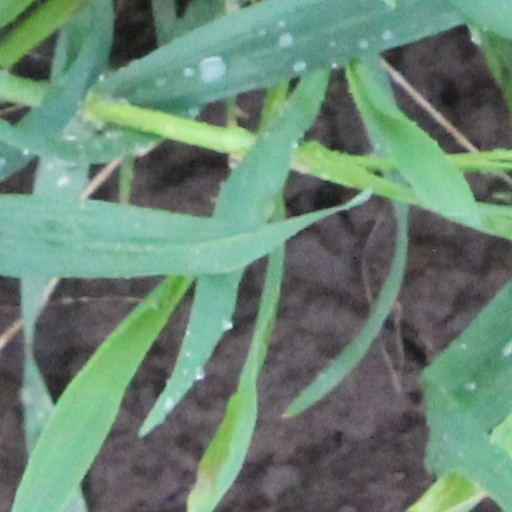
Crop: wheat